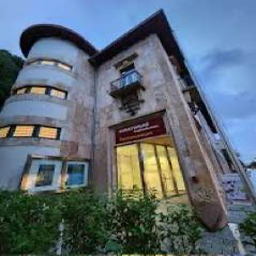
Liechtenstein PostalMuseum